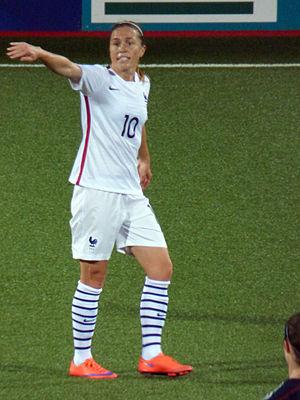
Bruz est une commune française de la région Bretagne, située dans le département d’Ille-et-Vilaine.
Camille Abily, née le 5 décembre 1984 à Rennes, est une footballeuse internationale française évoluant au poste de milieu de terrain offensif, devenue entraîneuse.